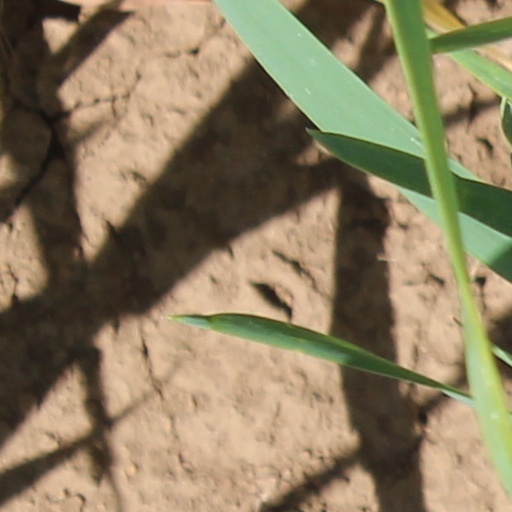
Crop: wheat